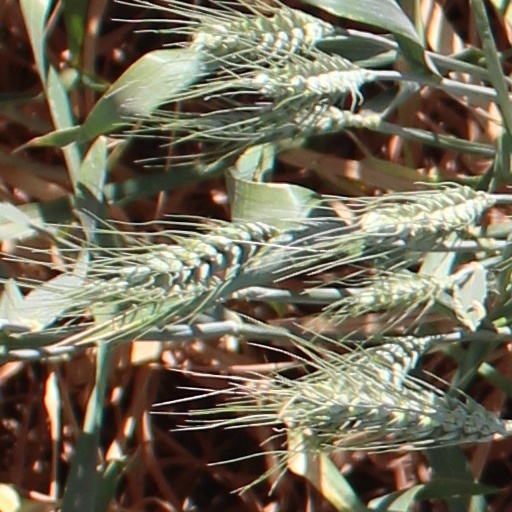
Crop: wheat